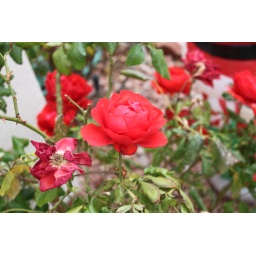
It's a flower in front of my house (: